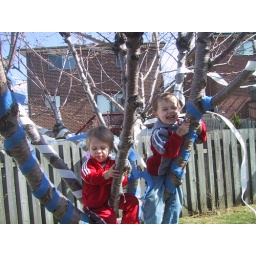
two monkeys in a tree